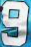
Number: 9